Love Guru (2009 film)

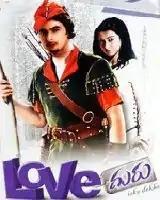
Film poster

Love Guru is a 2009 Indian Kannada film directed by Prashant Raj. The film starred Tarun Chandra and Radhika Pandit in leading roles. The music of the film was composed by Joshua Sridhar.